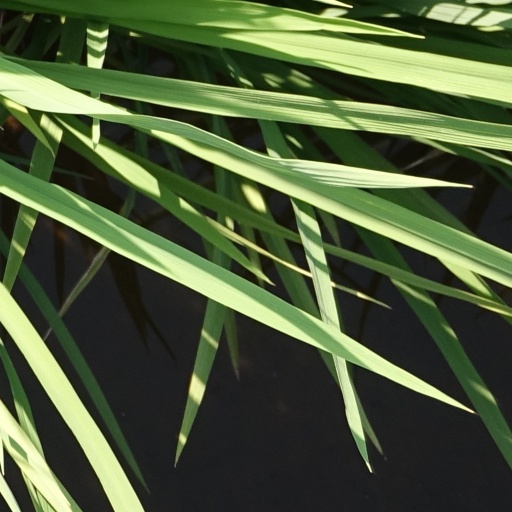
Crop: rice